Union Station (Brattleboro, Vermont)

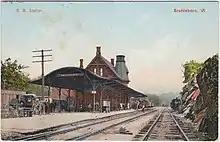
Postcard of the 1880-built station

The Vermont and Massachusetts Railroad opened from the state line at East Northfield, Massachusetts/South Vernon, Vermont to Brattleboro on February 20, 1849. The Vermont Valley Railroad opened between Brattleboro and in 1851, completing the all-rail route between Burlington, Vermont and Springfield, Massachusetts. The three lines became part of the Central Vermont Railway (CV) in 1873. The first Brattleboro station was a long single-story wooden building, no longer extant.